Meyerland, Houston

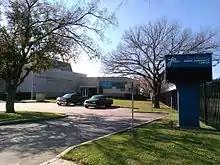
Evelyn Rubenstein Jewish Community Center

The Evelyn Rubenstein Jewish Community Center, Congregation Beth Israel, Congregation Beth Yeshurun, and several small synagogues are in the area. Mimi Swartz of the "Texas Monthly" said "the neighborhood was a place where Jews could take care of their own and, they believed, could protect their children from negative influences while teaching them to follow religious tradition and embrace the values of family, education, achievement, and community." Every year the Jewish Book and Arts Fair is held in Meyerland.